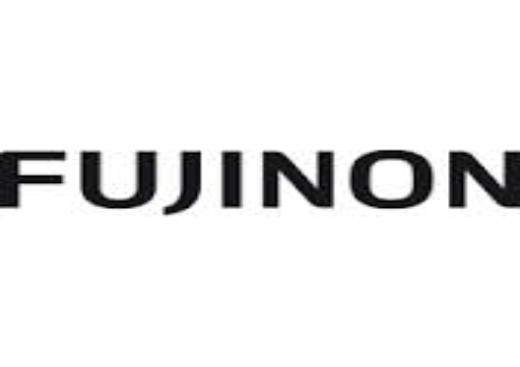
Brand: Fujinon
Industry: Electronic